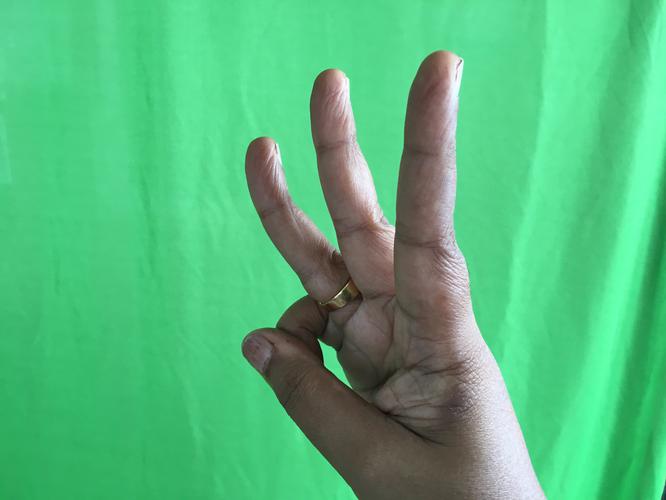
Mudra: Trishulam
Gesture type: single_hand